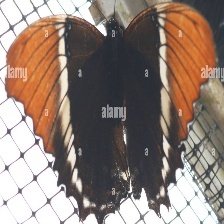
Species: BROWN SIPROETA